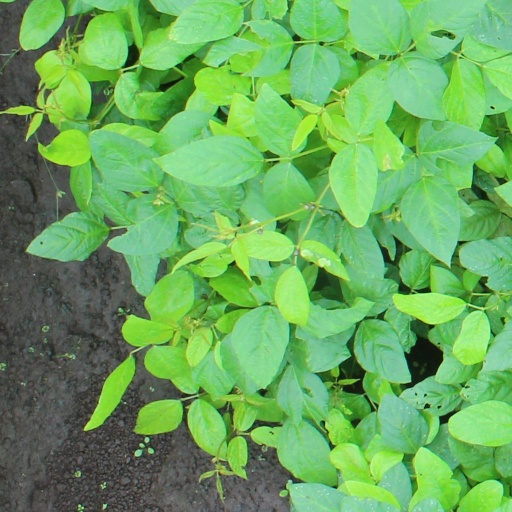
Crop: soybean